Tiffany D. Jackson

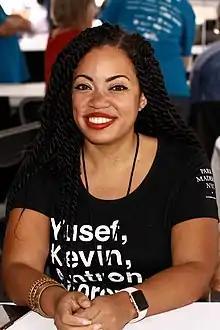
Jackson at the 2019 Texas Book Festival

Tiffany D. Jackson is an American author and filmmaker. She writes young adult fiction and makes horror films. She is best known for her NAACP Image Award—nominated debut novel "Allegedly".